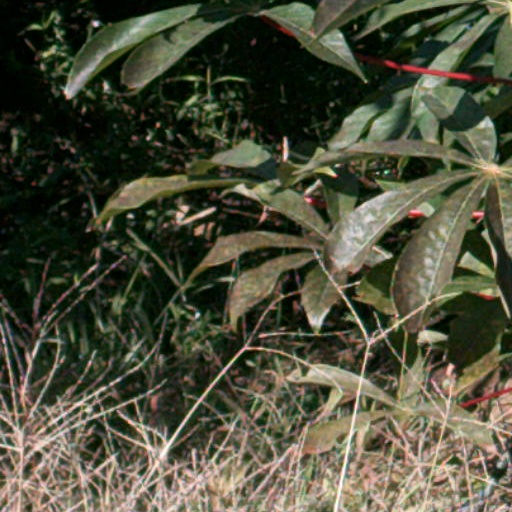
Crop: cassava